Sunbury, Pennsylvania

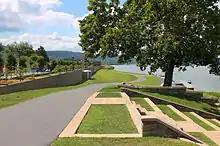
Walking path in Sunbury

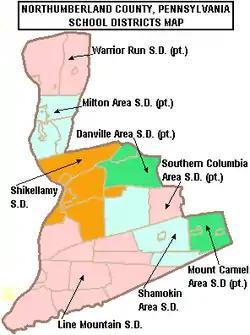
Map of Northumberland County, Pennsylvania Public School Districts

This is a list of the Pennsylvania Historical & Museum Commission historical markers located in Sunbury, Pennsylvania.